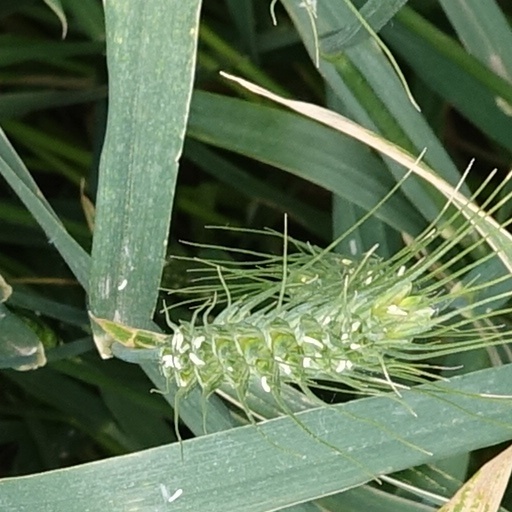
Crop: wheat